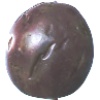
Label: passion_fruit